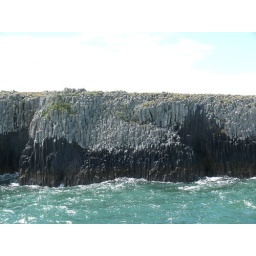
The black rock in Bay of Isl